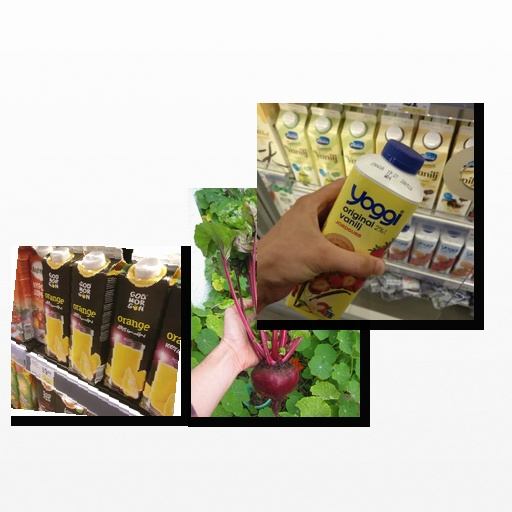
Food items: orange_juice, beetroot, strawberry_yoghurt